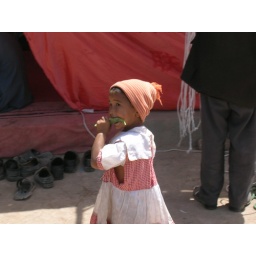
Girl eating watermelon in animal market